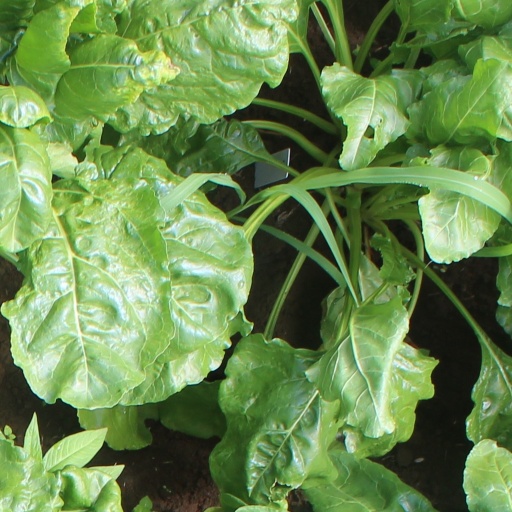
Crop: sugar beet